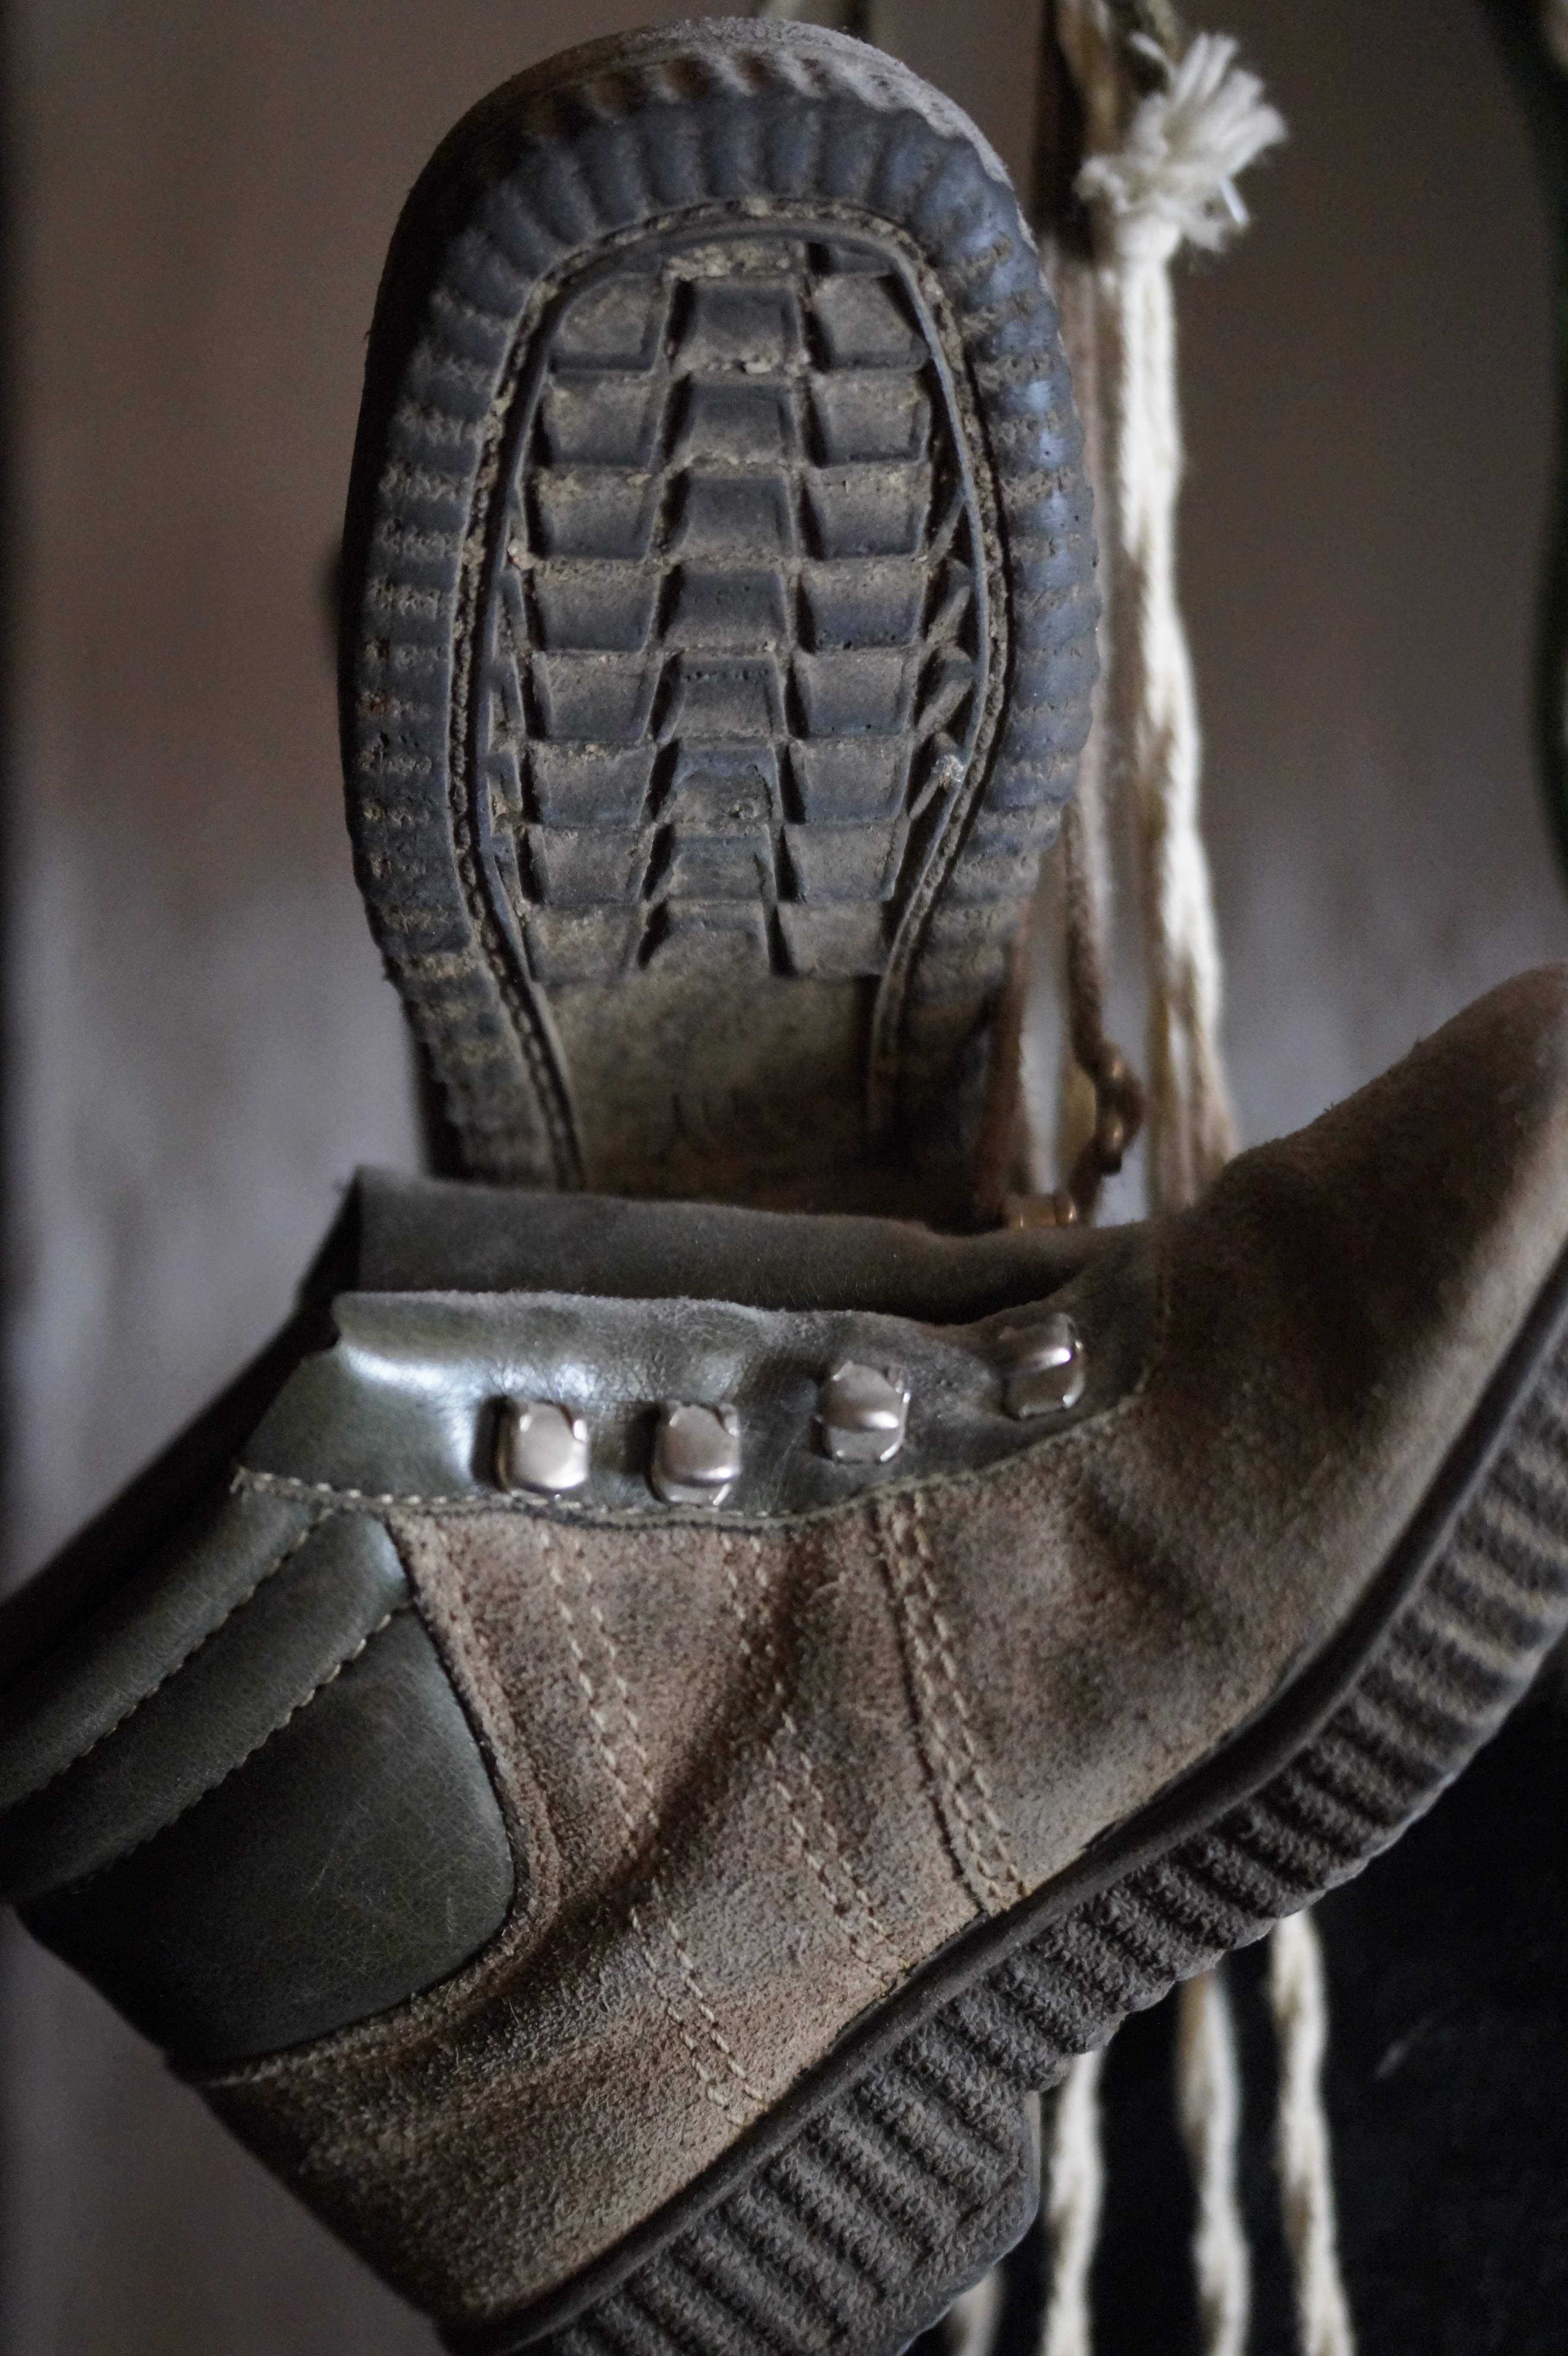
outdoor, shoe, hiking, leather, boot, two, clothing, leisure, outerwear, activity, hiking shoes, shoes, sneakers, footwear, pair, active, pilgrimage, mountain hiking, on foot, leather shoes, make a pilgrimage, mountaineering shoes, suede leather